Wuxi IFS

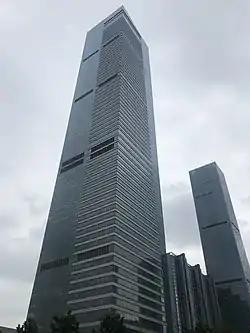

Wuxi IFS is a late-modernist supertall skyscraper in Wuxi, China. The mixed-use tower has a height of and contain 68 floors. Construction of the glass and steel-building was completed in 2014.